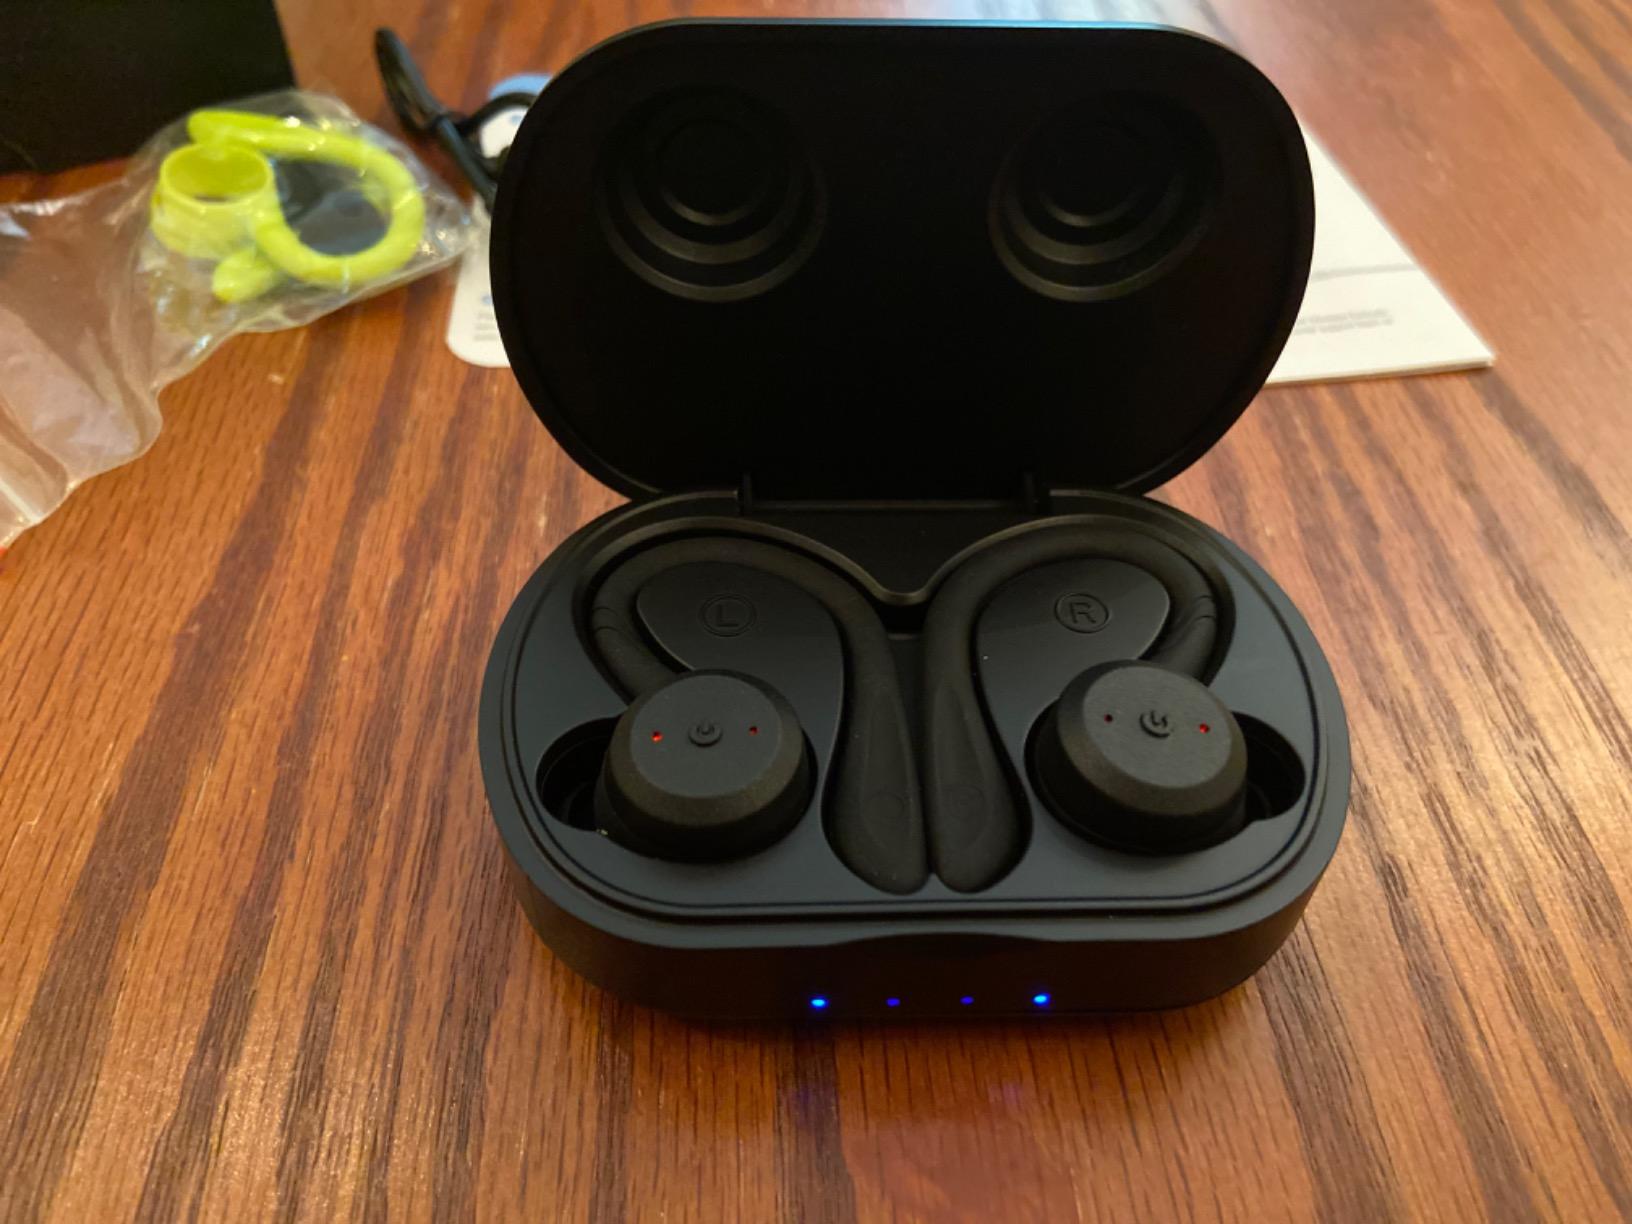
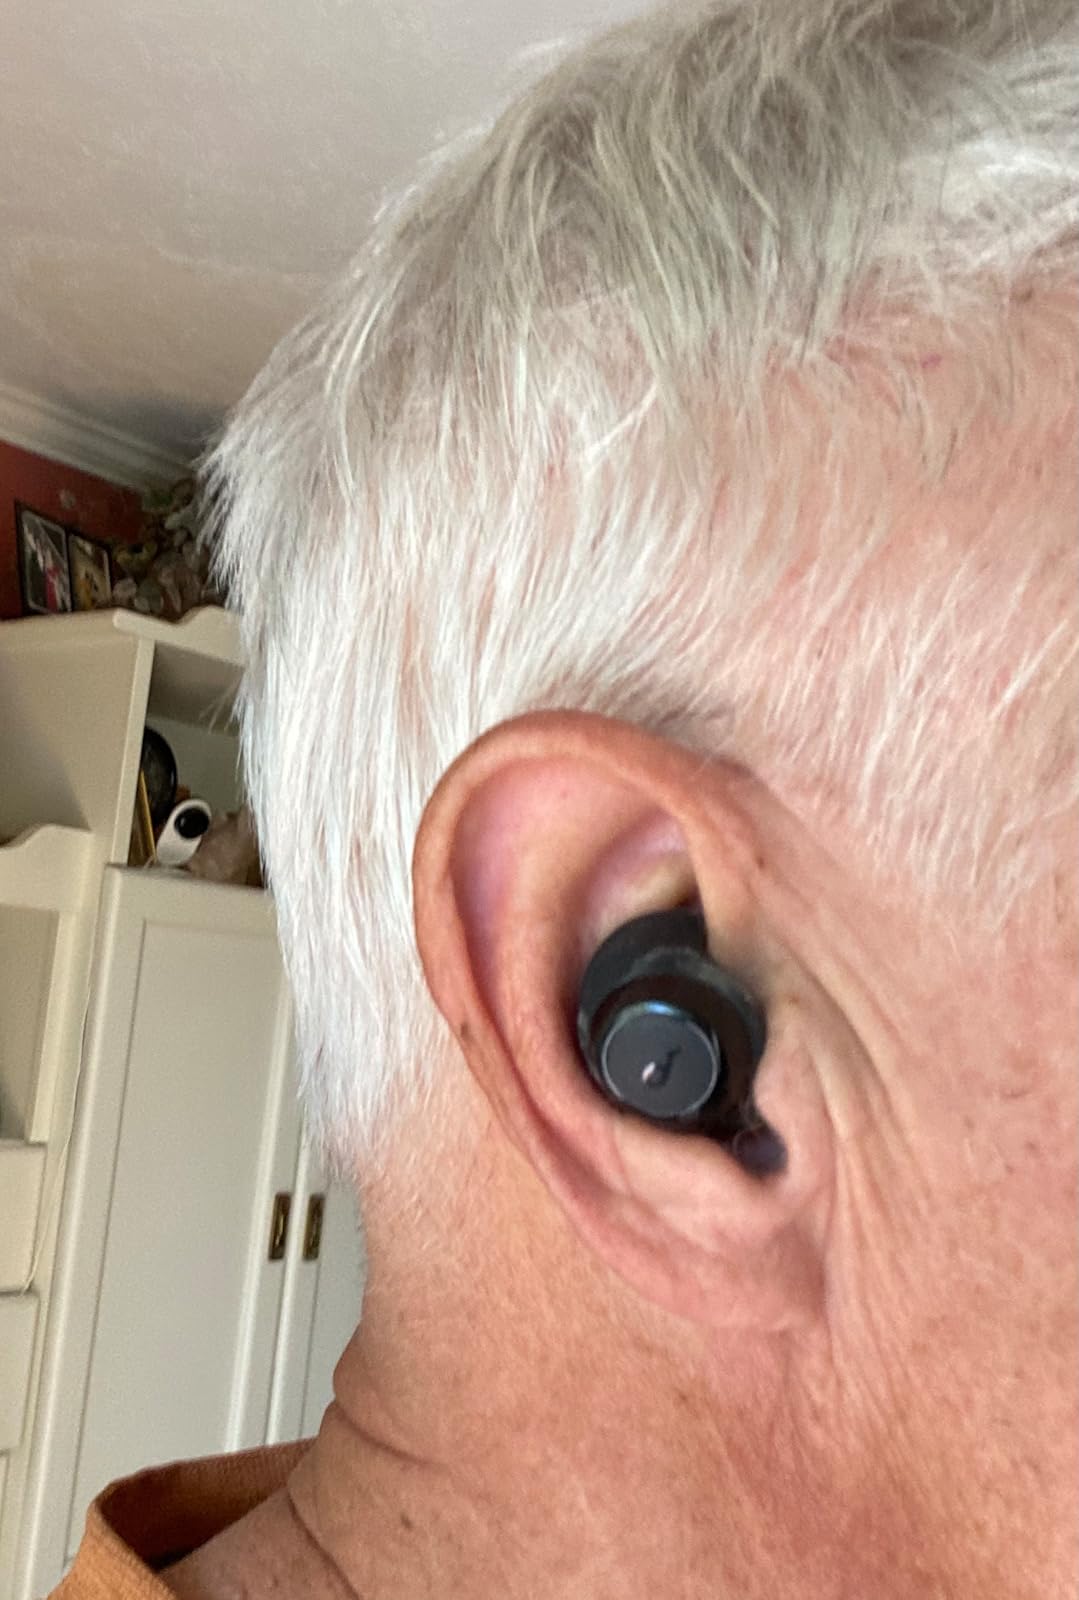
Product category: earbuds
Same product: no